South Webster High School

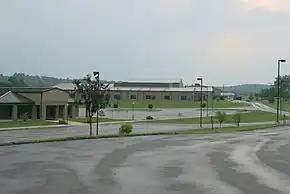

South Webster High School (SWHS) is a public Jr/Sr high school in South Webster, OH. It is the only high school in the Bloom-Vernon Local School District.